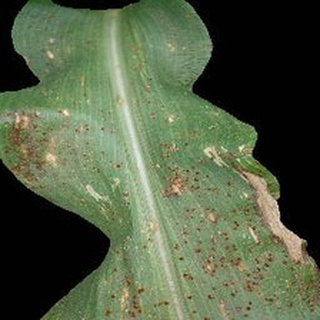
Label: corn_common_rust